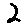
Label: 2